Pichação

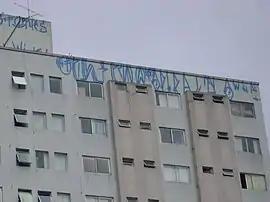

Pichação, sometimes misspelled as pixação, is the name given to a type of Brazilian graffiti. It consists of tagging done in a distinctive, cryptic style, mainly on walls and vacant buildings. Many "pichadores" ("pichação" painters) compete to paint in high and inaccessible places, using such techniques as free climbing and abseiling to reach the locations. "Pichação" is mostly condemned both by society and the government as an act of vandalism. The main difference between graffiti and "pichação" is both the consenting nature and benevolent artistic expression of graffiti, whereas "pichação" is made as an act of vandalism without consent and to uglify a public space as a form of protest and social validation.